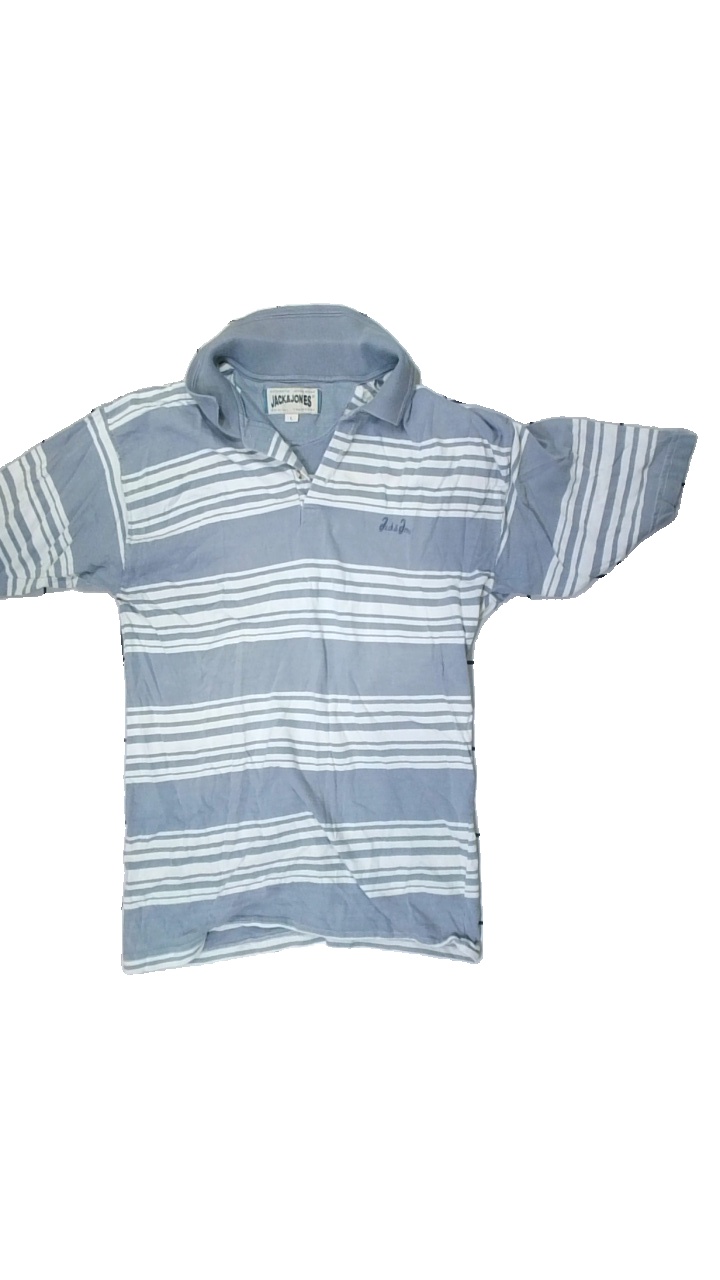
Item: T-shirt (Men)
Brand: Jack And Jones
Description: striped t-shirt with collar
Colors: White, Blue, Multicolor
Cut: Regular
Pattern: Striped
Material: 100% Cotton
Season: All
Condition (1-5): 2
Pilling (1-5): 3
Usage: Recycle
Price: <50